James Amster

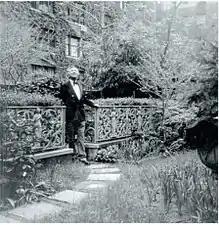
James Amster in Amster Yard in the 1960s

James Amster (July 18, 1908 – June 11, 1986) was an interior decorator in New York City in the 1960s who created Amster Yard, a New York City designated landmark.